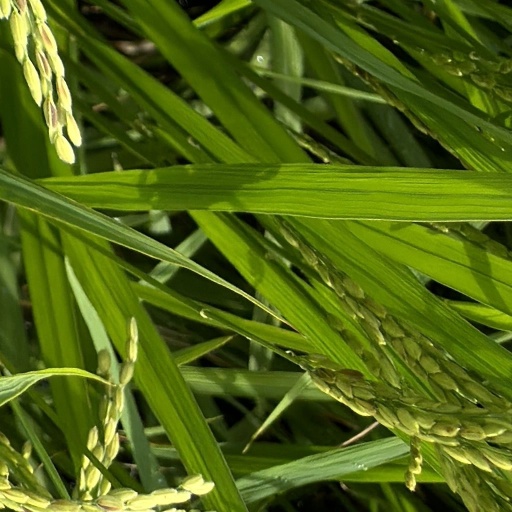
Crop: rice